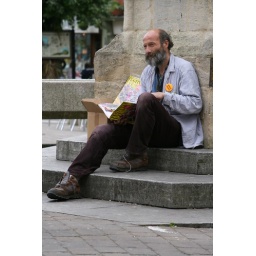
Candid portrait. Guy reading Festival Eye against monument. The orange badge on his shirt says &amp;quot;Wage Peace&amp;quot;.